War Thunder

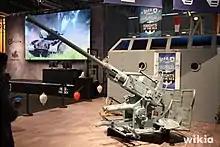
Promotion of "War Thunder: Knights of the Sea" at Gamescom 2016

Open beta testing started on November 1, 2012 (for users from the Russian Federation; the global beta launched January 28, 2013) for Windows PC with about 200 aircraft and 600,000 players. On May 15, 2014, at 6 million registered players, the first ground forces for Germany and the Soviet Union were introduced. Later added were the American, British, and Japanese ground forces.